An Awfully Big Adventure

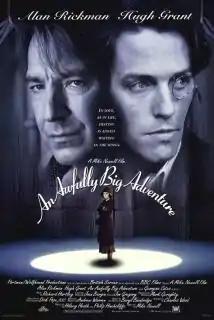
Theatrical release poster

An Awfully Big Adventure is a 1995 British coming-of-age film directed by Mike Newell. The story concerns a girl who joins a local repertory theatre troupe in Liverpool. During a winter production of "Peter Pan", the play quickly turns into a dark metaphor for youth as she becomes drawn into a web of sexual politics and intrigue.